Benton County, Mississippi

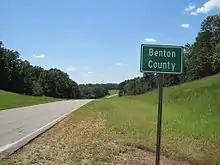

Benton County School District operates public schools.